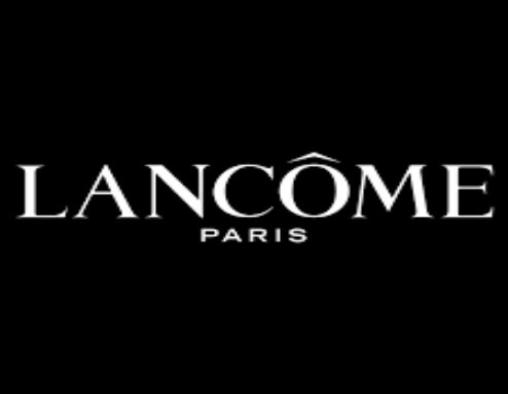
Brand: lancome
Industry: Necessities